Monnetay

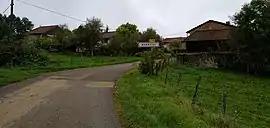
Entrance to the village.

Monnetay is a commune in the Jura department in Bourgogne-Franche-Comté in eastern France.